Outlaw Pete

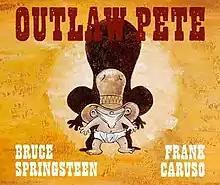
Cover photo of the book

Outlaw Pete is a 2014 book by Bruce Springsteen, with artwork by Frank Caruso, based on the song of the same name from Springsteen's album, "Working on a Dream".